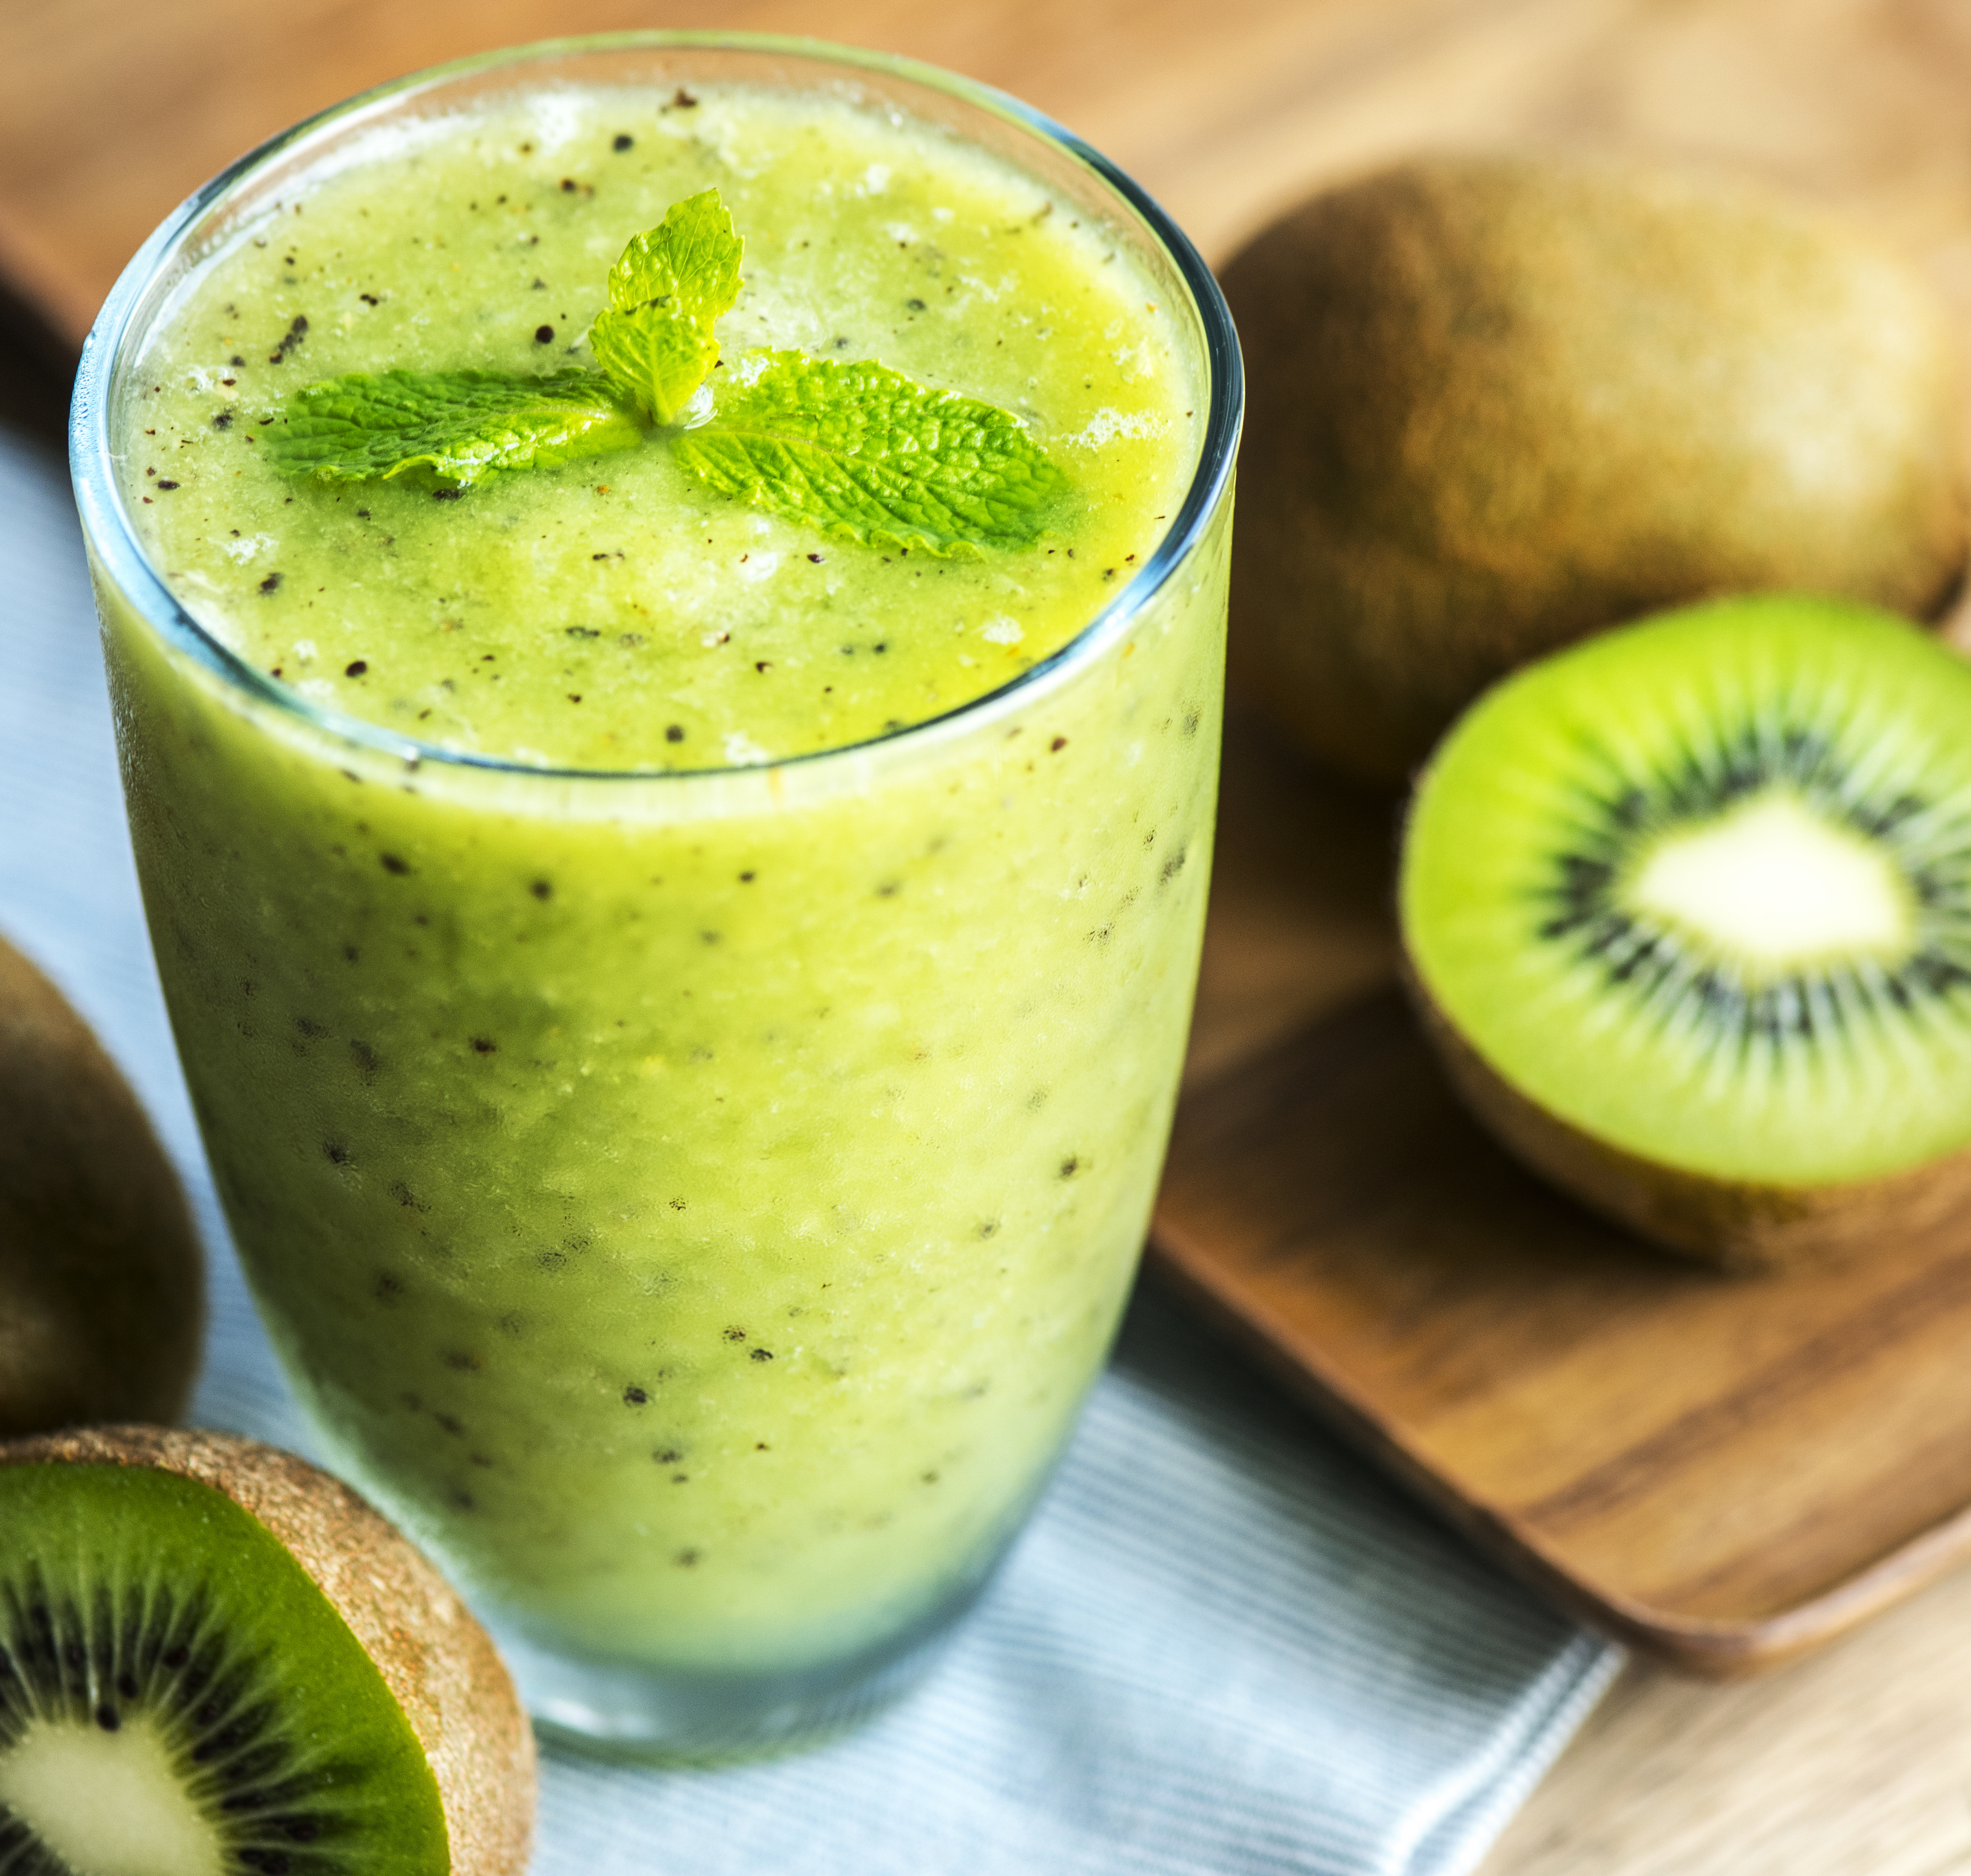
beverage, blended, closeup, drink, drinking, food photography, frappe, fresh, freshness, fruit, glass, green, healthcare, healthy, herb, homemade, ingredient, juice, kiwi, macro, mint, natural, nutrient, nutrients, nutritious, organic, raw, recipe, refreshing, refreshment, smoothie, summer, vegetarian, vitamin, wellbeing, wellness, kiwifruit, superfood, health shake, lime, non alcoholic beverage, diet food, vegetarian food